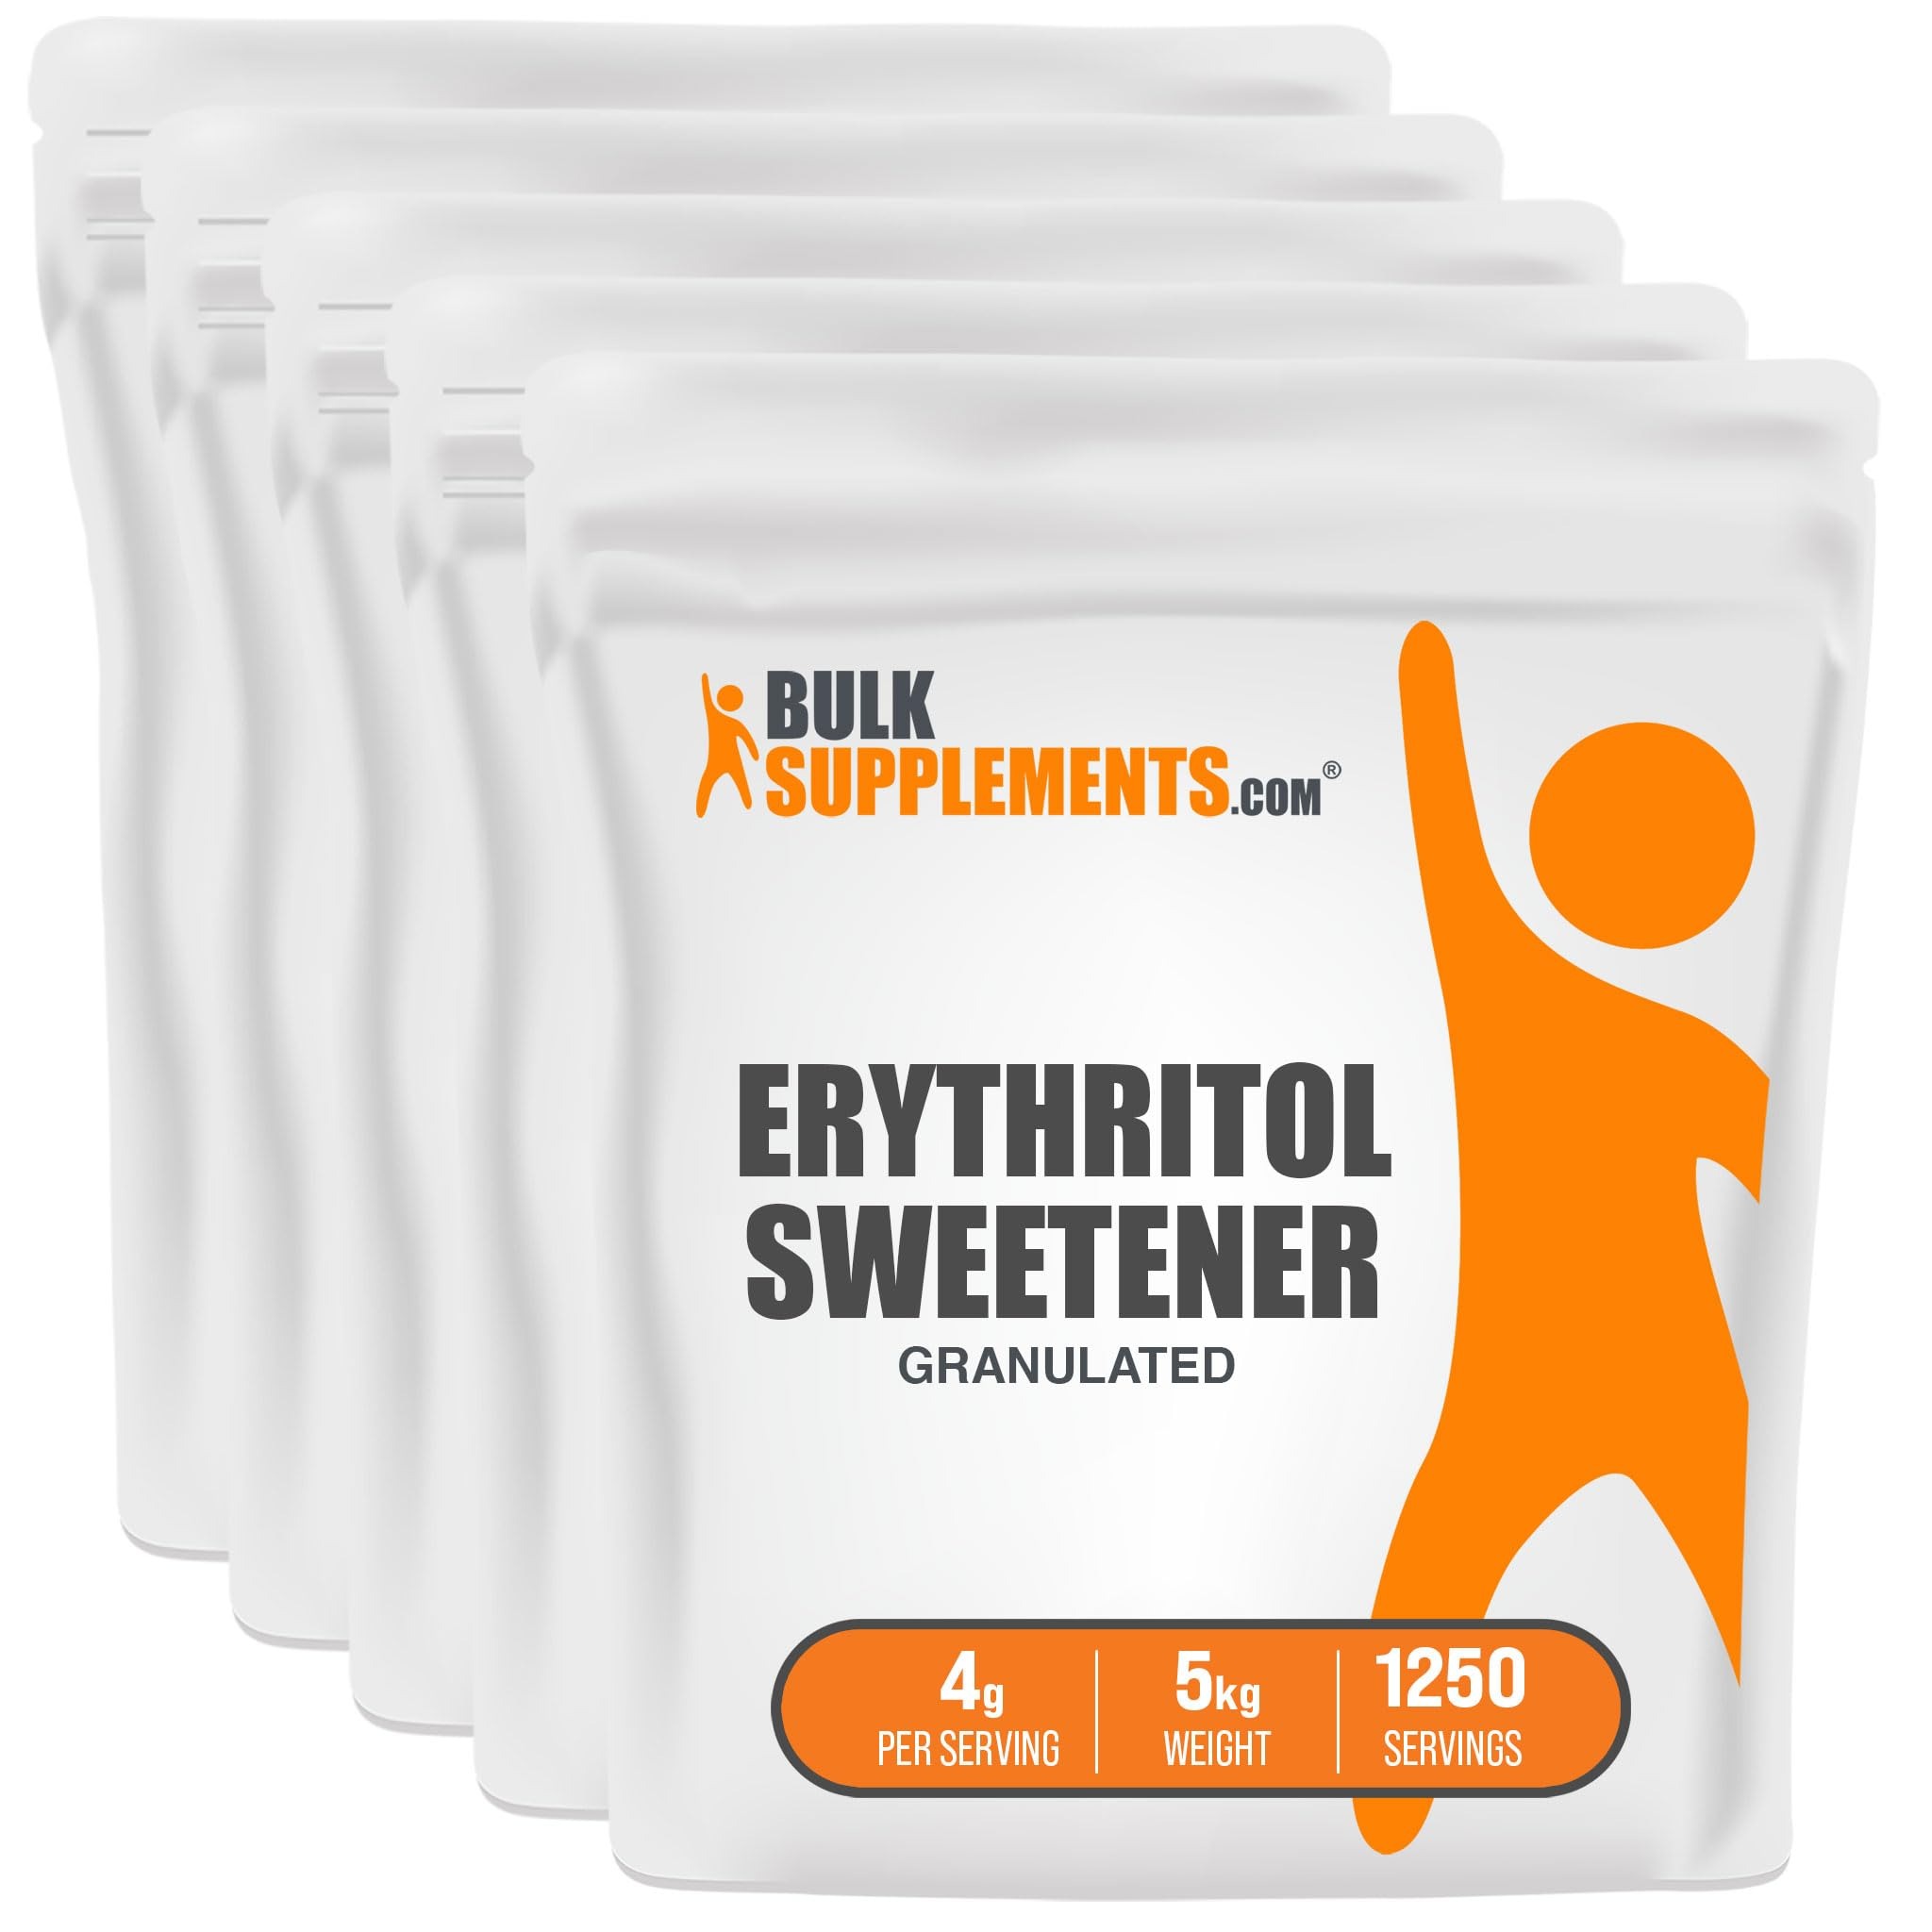
Item Name: BulkSupplements.com Erythritol Sweetener Granular - Zero Calorie Sweetener, Granulated Erythritol Powder - Sugar Substitutes for Baking, Sugar Free, 4g of per Serving, 5kg (11 lbs)
Bullet Point 1: ✔️ Natural Sweetener: Enjoy the sweet taste without any of the calories! Erythritol, or Erythritol Sweetener, is a natural sugar alcohol found in many fruits. Not only our Erythritol powder is naturally sweet, but it's also a zero calorie sweetener! Perfect for anyone looking to limit on their sugar intake.*
Bullet Point 2: ✔️ Sugar Substitute & Alternative: Get more out of your sweetener with erythritol! Our Granulated Erythritol Sweetener is a great sugar substitute and alternative, providing your desserts and drinks with up to 70% of the sweetness but without any calories.
Bullet Point 3: ✔️ Sweetener without the added sugars: Get the benefits with out Erythritol sweetener! Our Erythritol sweetener granular powder, a sugar substitute, is pure and natural, without any fillers or additives. Perfect for those who have dietary restrictions, as this natural sweetener is free of gluten, soy, dairy, and added sugars with every 4 grams per serving!
Bullet Point 4: ✔️ Bake & Blend with Ease: Say goodbye to the days on going heavey on the sugar! From cakes to muffins, our Erythritol powder, or powdered erythritol, is baking powerhouse. Not only that, just 1 1/2 tsp, or 4 grams, is great for jazzing up your smoothies or juice with a touch of sweetness! Enjoy the subtle sweetness that'll leave everyone asking for seconds.
Bullet Point 5: ⭐ High Quality: Erythritol powder, or Powdered Erythritol sweetener, is manufactured with strict cGMP standards to ensure the highest quality. We third party test our powdered sweetener at multiple stages of production to guarantee only top notch quality for all you sugar-lovers out there!
Product Description: At BulkSupplements.com, we sell dietary supplement ranging from amino acids & protein powders, to herbal supplements, vitamins & minerals that may help your health and wellness journey. Find the perfect addition to your daily routine. Our wide selection gives you the freedom to create your own supplement regimen for your health goals. We offer variety of forms to help you find what works for your lifestyle, pick between powder, capsules & softgels. Our broad selection of dietary supplements are manufactured according to cGMP Standards to ensure the highest quality for manufacturing, packaging, labeling, and holding operations. Plus, we work with a third-party laboratory that test our each batches of our products at multiple stages during production, from raw material to finished products, to ensures compliance, standards, and consistency. With a variety of more than 500 supplements, we have something for everyone. Whether you're looking to maintain optimal health or just want some help crossing the finish line, we've got you covered.
Value: 176.3698
Unit: Ounce

Price: 113.96